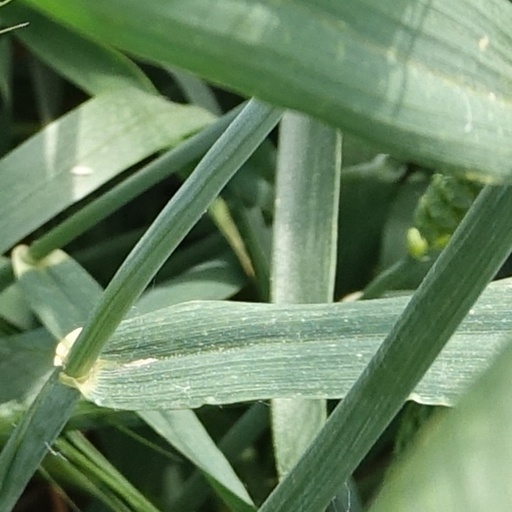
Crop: wheat